I've Got Nothing

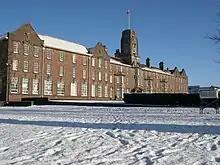
"I've Got Nothing" was recorded at the University of Wales, Newport.

"I've Got Nothing" was produced and co-written by university student Marc Dowding. Dowding learnt about the opportunity through a video posted to the YouTube channel "ChartJackersProject" and was offered the job after e-mailing his CV to a BBC Switch producer. Chartrand and Nichols travelled to Newport, South Wales on 7 October to record the single at the recording studio of the University of Wales, Newport. On producing the single, Dowding remarked: "It was a great help to be able to use the recording studios at the University."